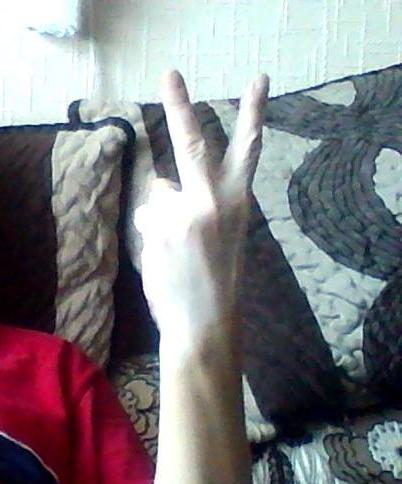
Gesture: peace_inverted